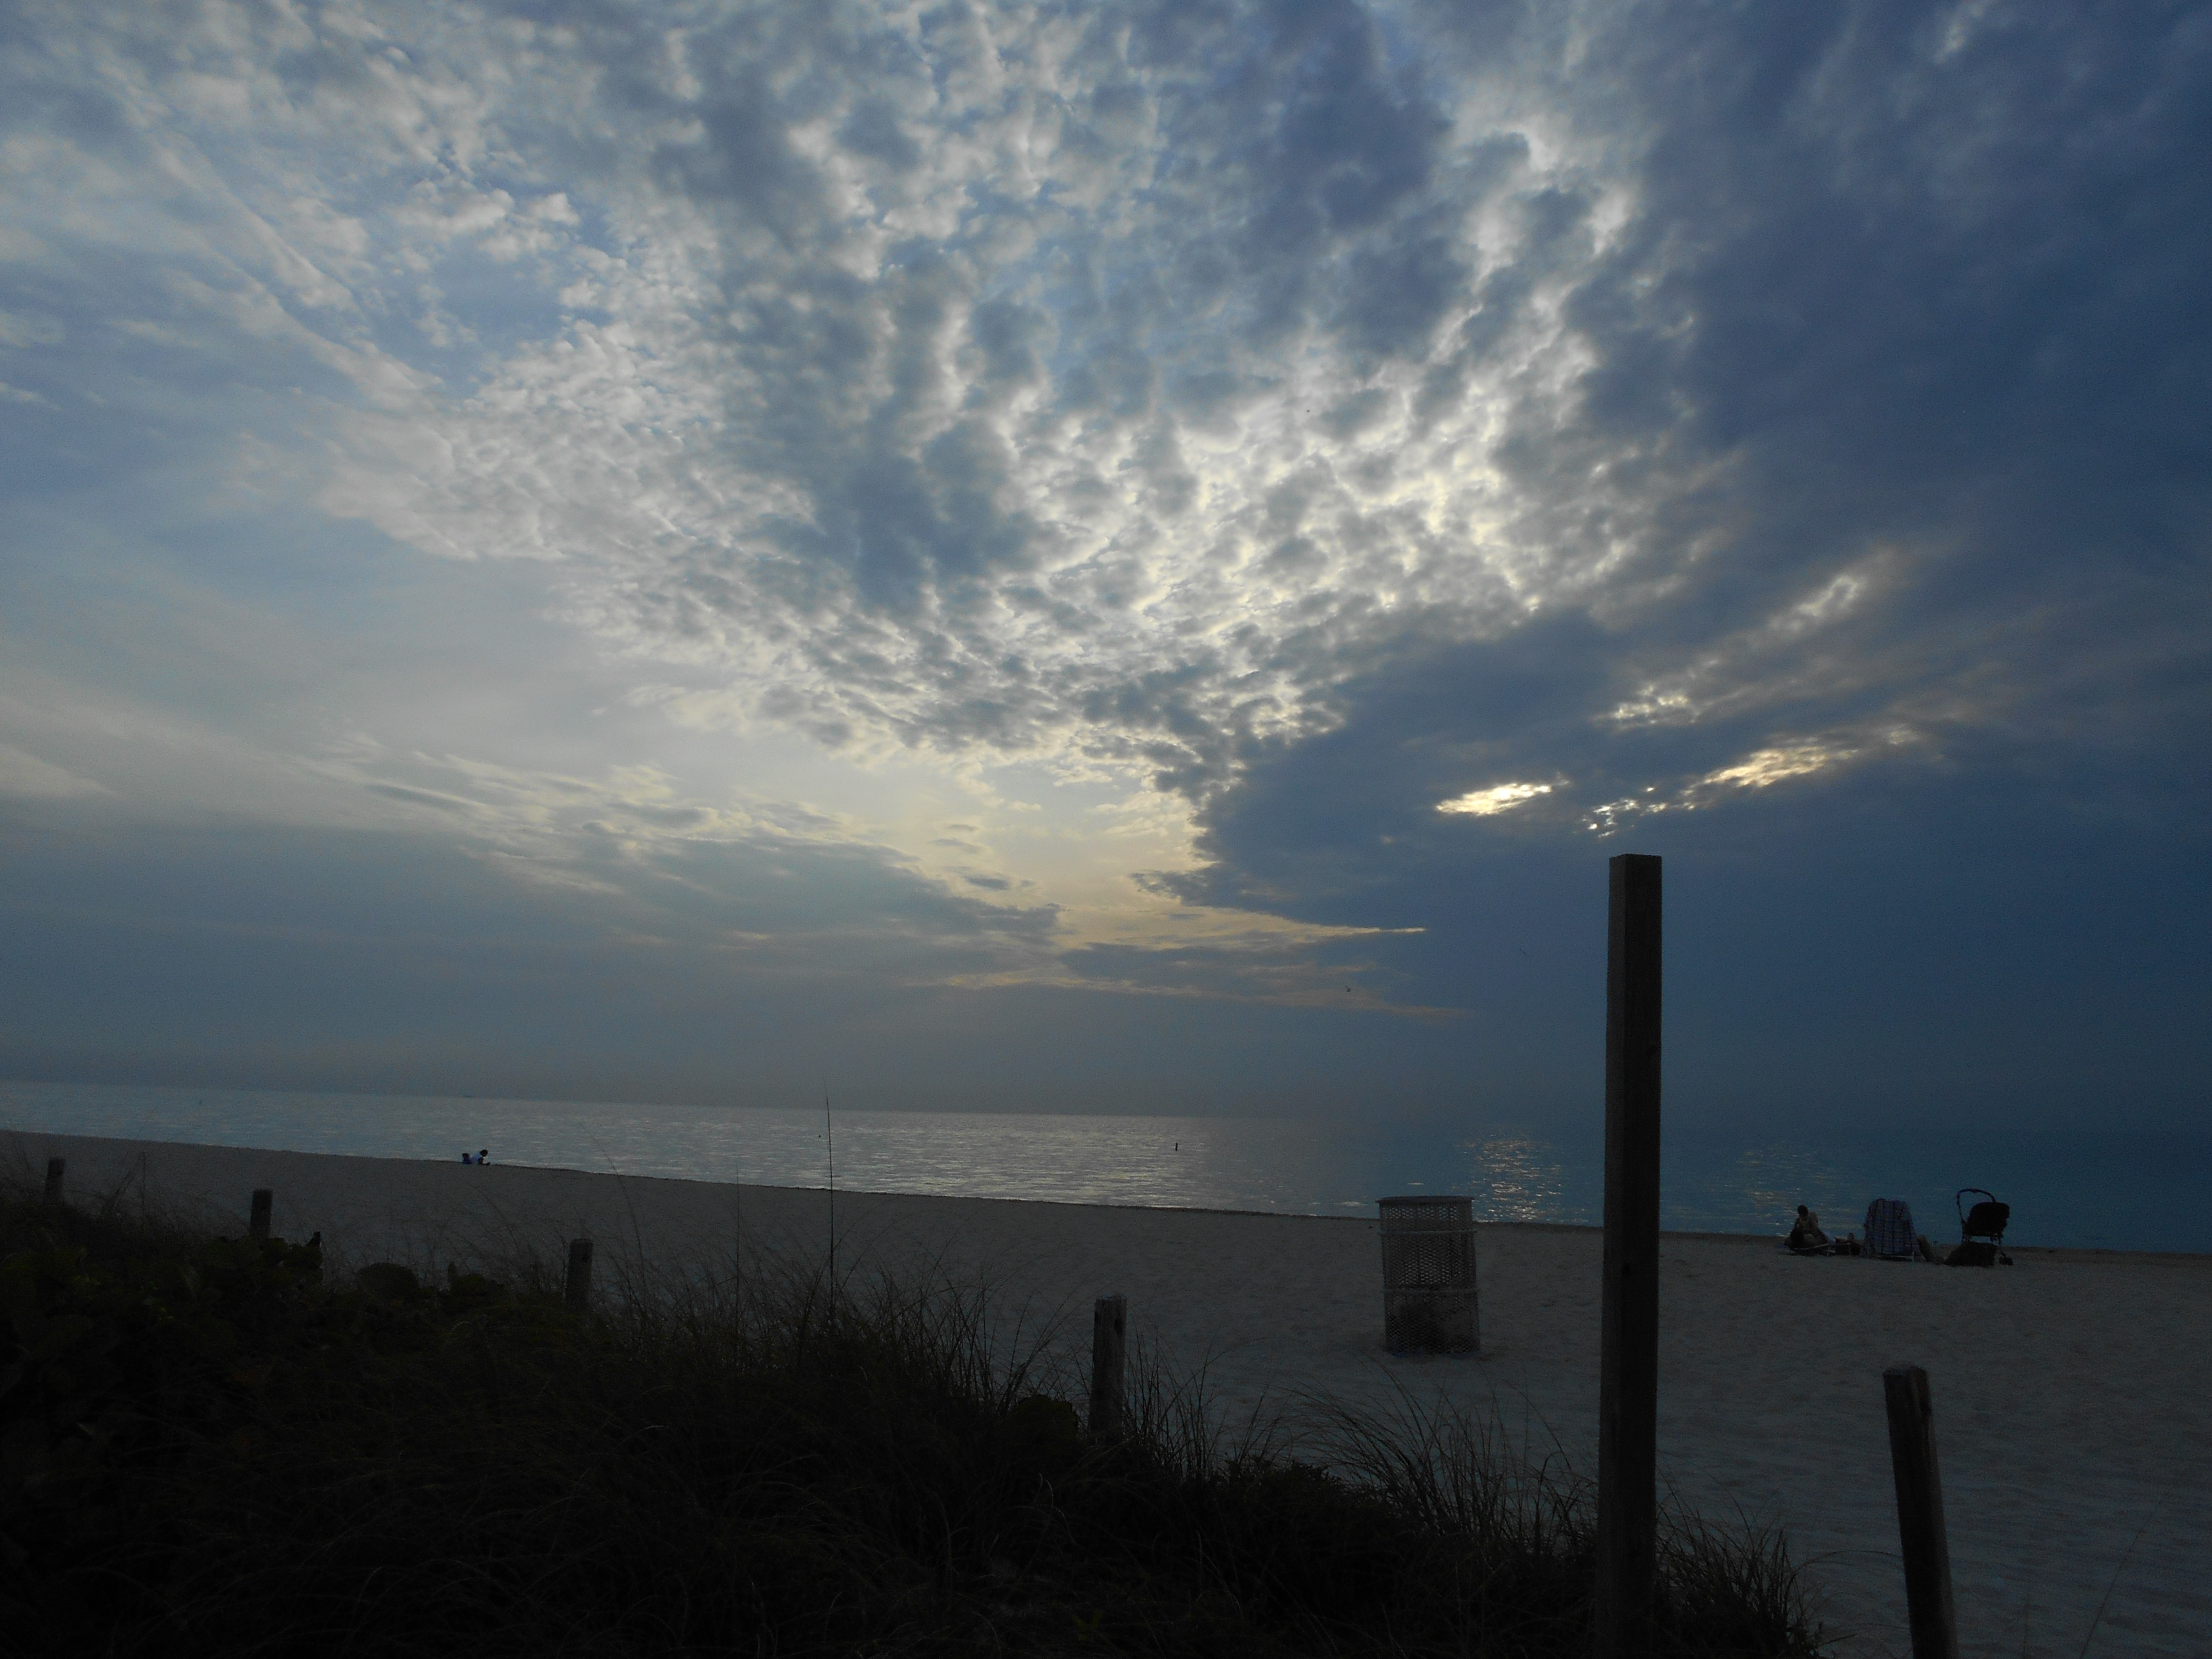
sea, coast, ocean, horizon, cloud, sky, sun, sunrise, sunset, sunlight, morning, dawn, atmosphere, dusk, evening, tower, weather, afterglow, meteorological phenomenon, atmospheric phenomenon